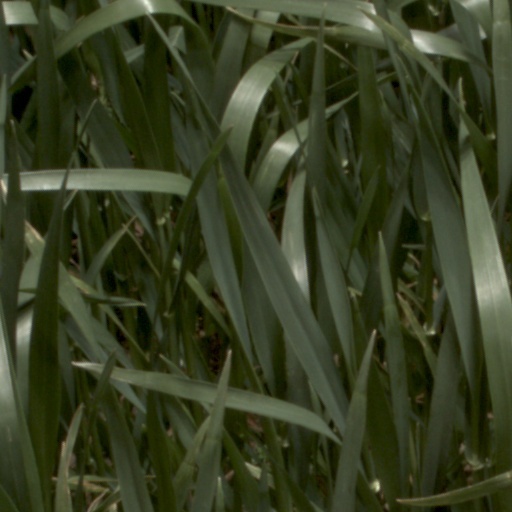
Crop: wheat